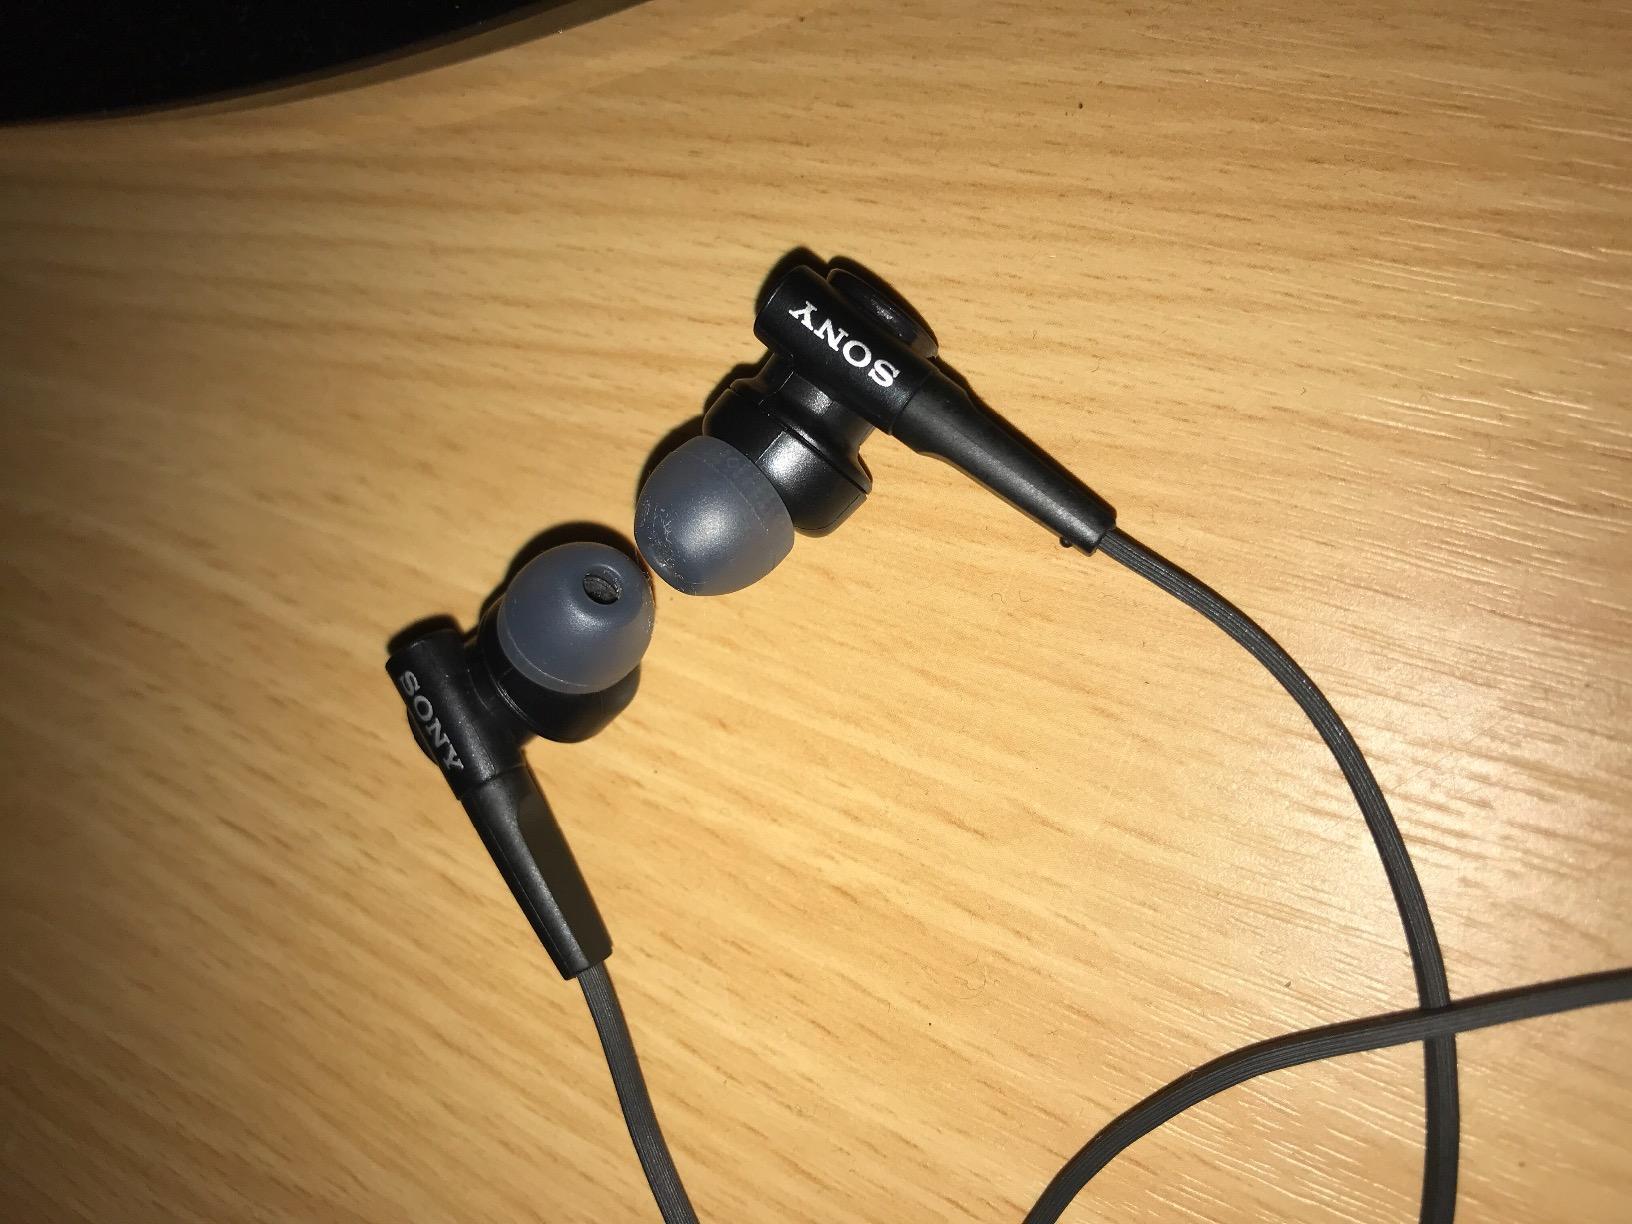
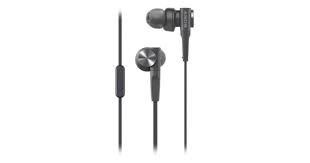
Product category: headphones
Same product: yes